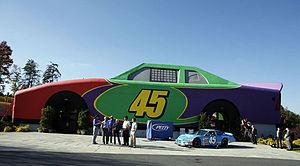
Adam Petty, né le 10 juillet 1980 à High Point, en Caroline du Nord, et mort le 12 mai 2000 à Loudon, dans le New Hampshire durant les essais des Busch 200, est un pilote automobile américain. Il fait partie d'une grande famille de pilotes de la NASCAR partant de l'arrière-grand-père Lee Petty, au grand-père Richard Petty et au père Kyle Petty.